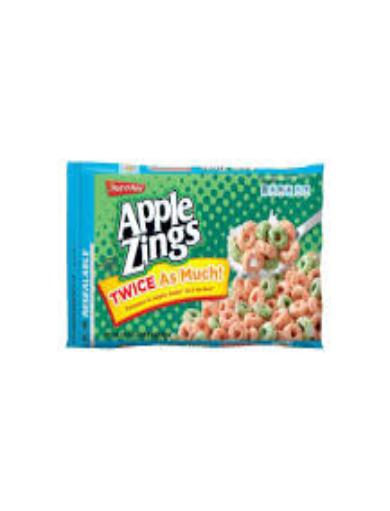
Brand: Apple Zings
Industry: Food